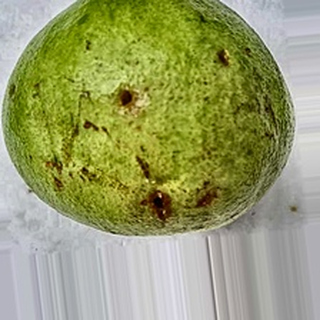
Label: guava_fruit_fly